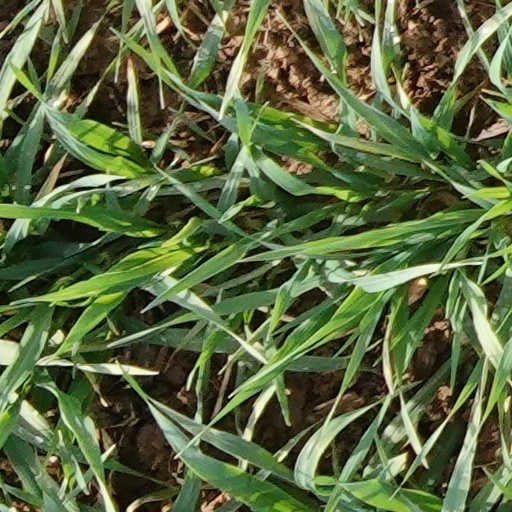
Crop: wheat